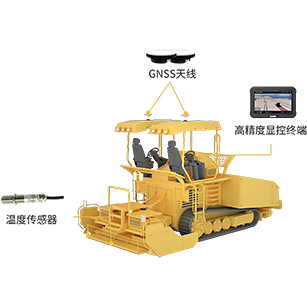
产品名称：UPC摊铺机智能施工系统
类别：路面工程
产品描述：系统介绍摊铺机智能引导系统在摊铺环节作业中，通过运用北斗/GNSS设备及红外温度传感器，采用摊铺行进方向、摊铺速度、摊铺温度信息，并回传到后台控制中心，对沥青摊铺环节进行质量监控。